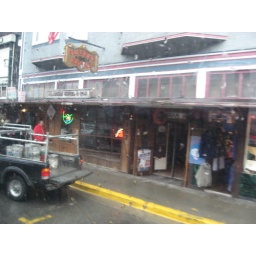
Juneau from foggy window in moving bus